Sky position (RA, Dec in degrees): 240.432, 10.616
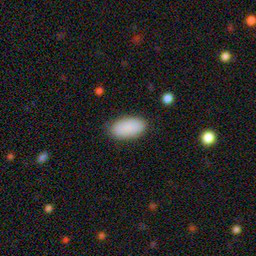
Galaxy morphology: In-between Round Smooth Galaxies